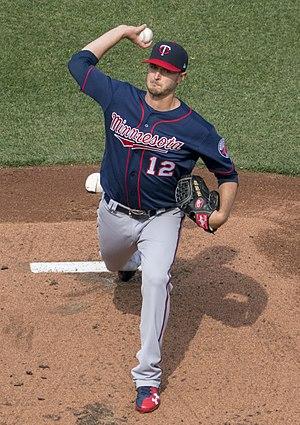
Jacob Odorizzi est un lanceur droitier des Ligues majeures de baseball jouant avec les Twins du Minnesota.